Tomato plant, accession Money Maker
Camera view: bottom (45 deg); turntable rotation: 300 degrees
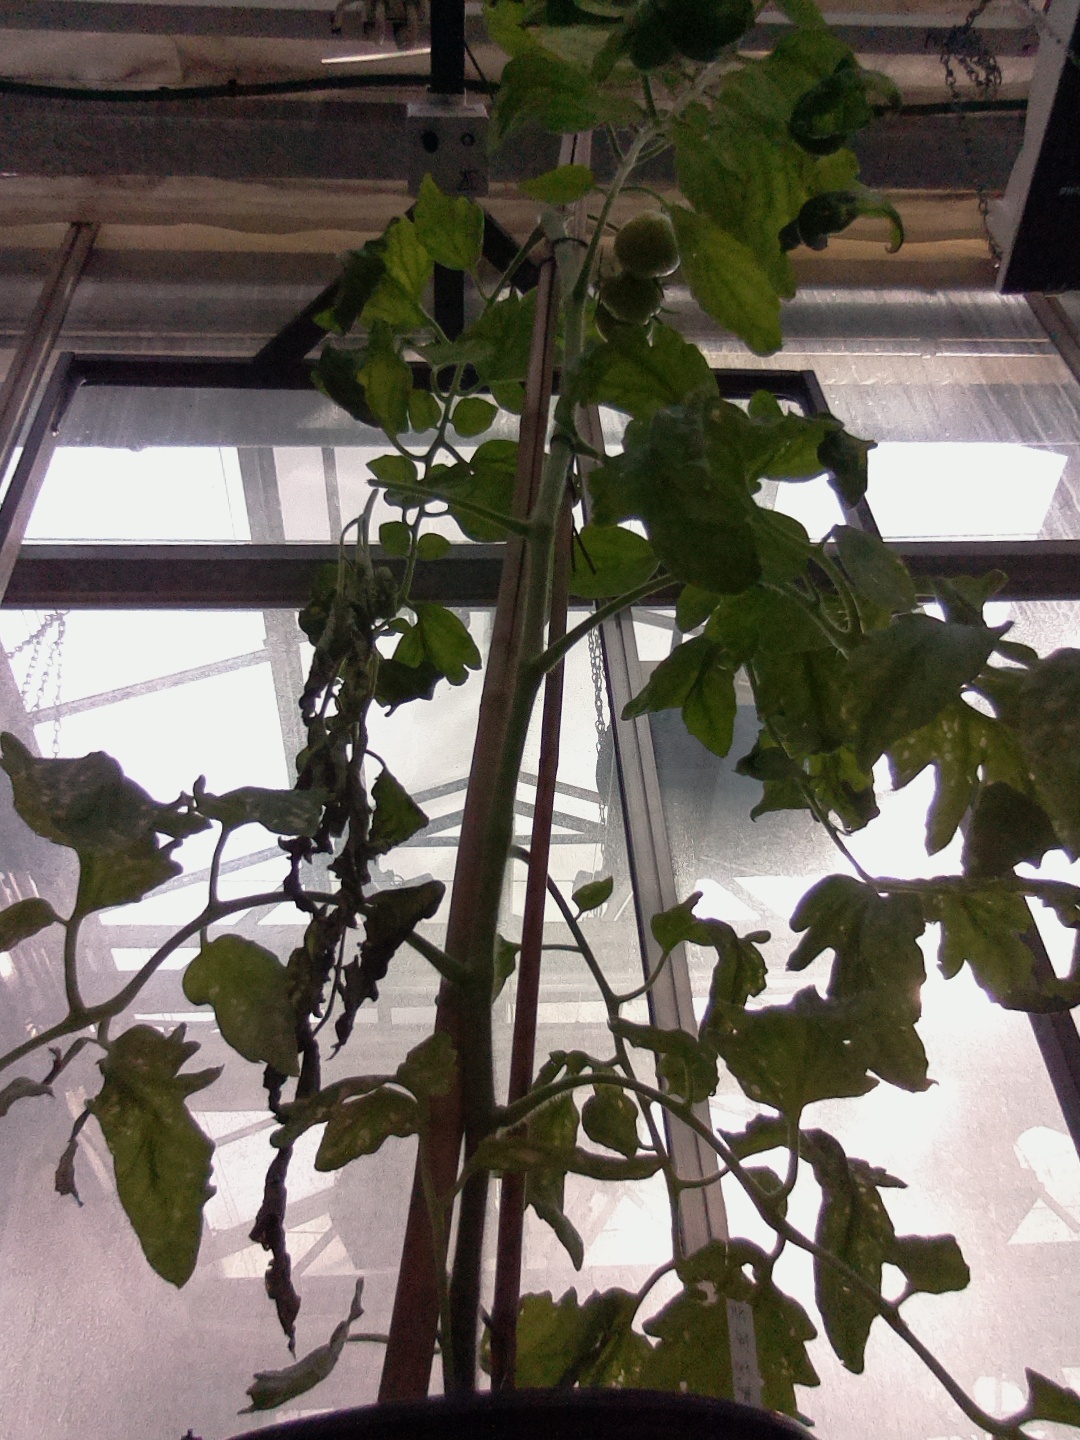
BBCH growth stage 73: 30%-40% of final fruit size